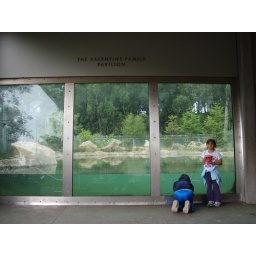
I'd love to be here when the bears are swimming in the water!